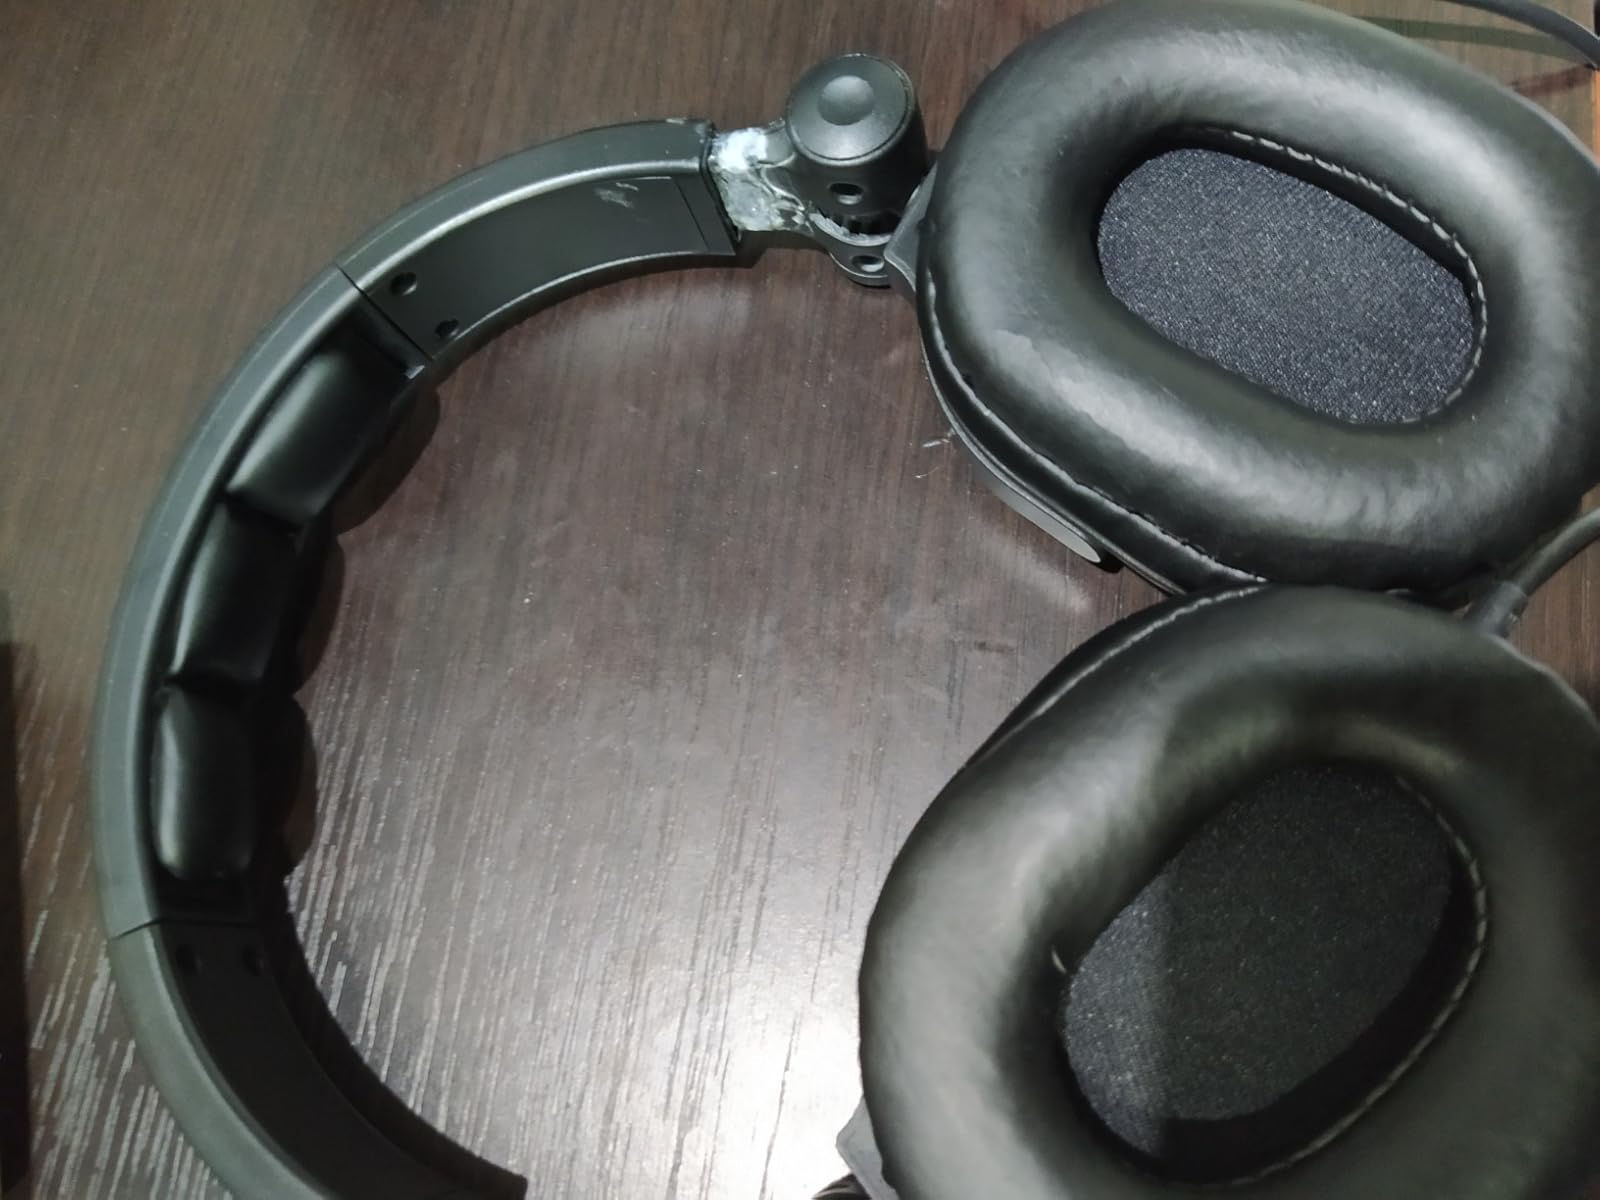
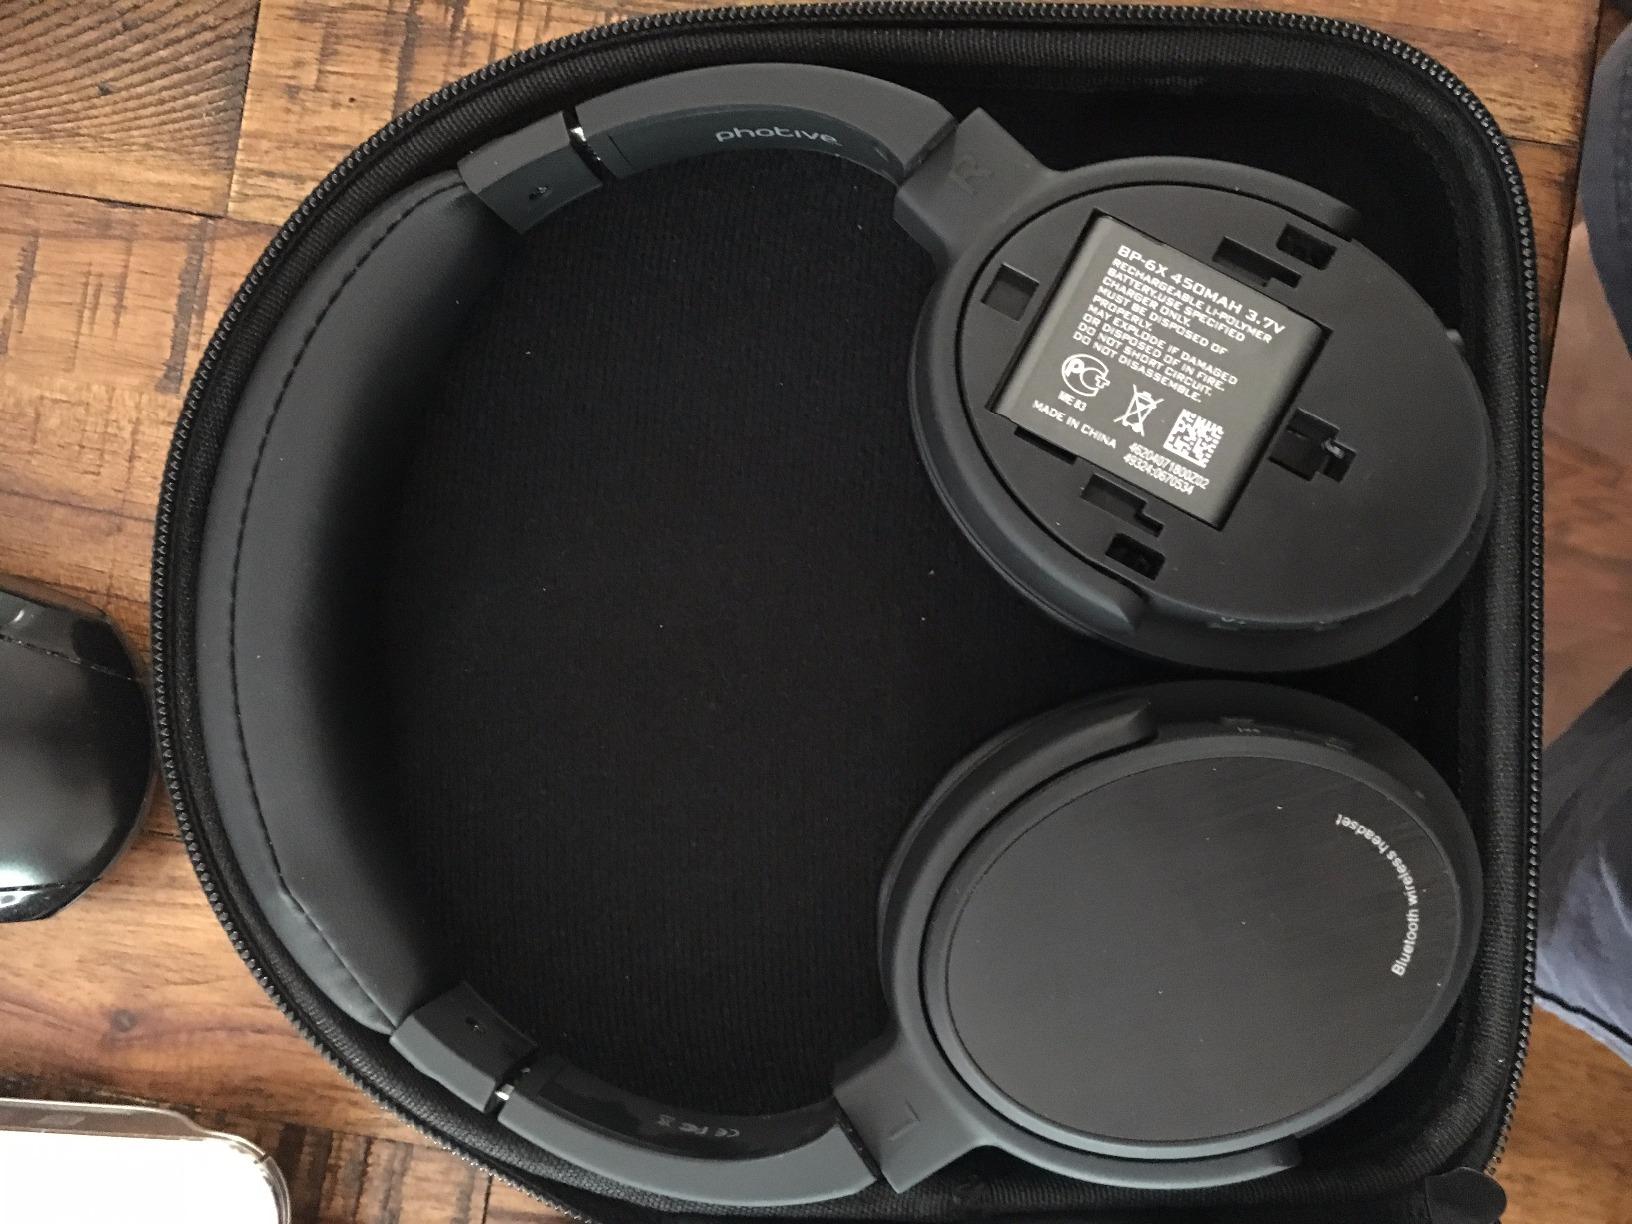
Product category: headphones
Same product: no